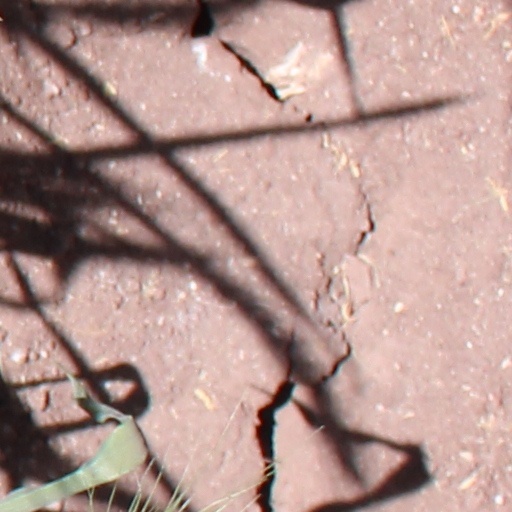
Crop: wheat